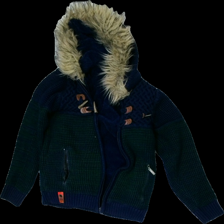
View: front
Type: Hoodie
Category: Children
Brand: Not in the list
Brand text on label: Spring flower
Colors: Green, Blue, Brown
Material: 100% Acryl
Pattern: Other
Cut: Regular
Price range: <50
Recommended usage: Export
Description: Knitted hoodie with fake fur
Comment: damaged zipper